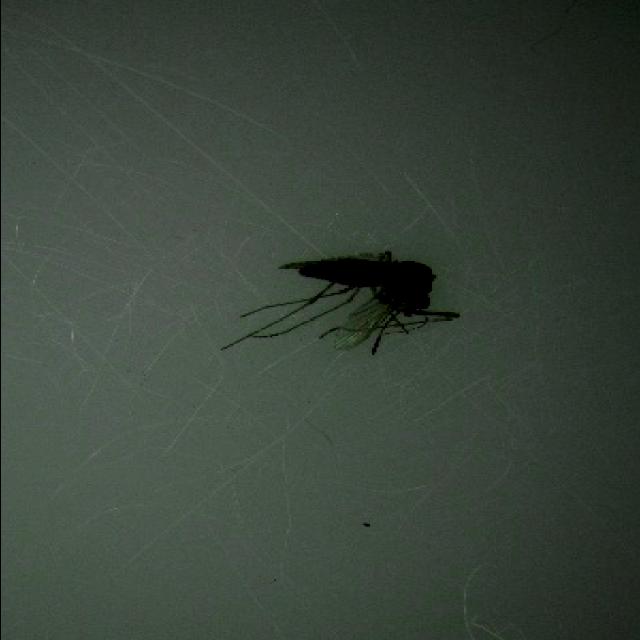
Species: culex_tritaeniorhynchus